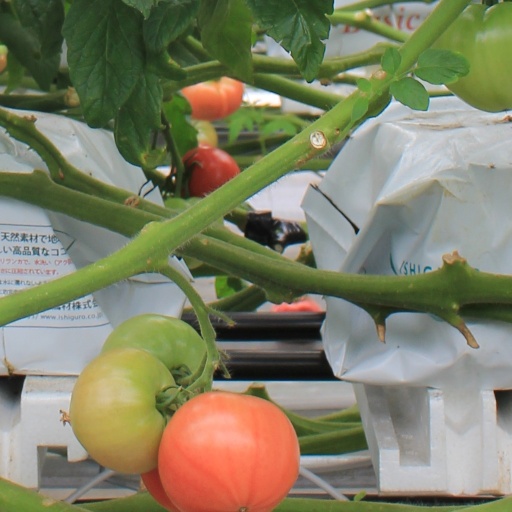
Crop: tomato